National symbols of Colombia

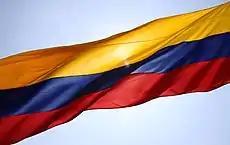
The flag of Colombia in Cartagena, Colombia.

The National symbols of Colombia are the symbols which represent the national identity of the Republic of Colombia as a sovereign state. The national symbols intend to represent the Colombian identity by creating visual, verbal cultural iconic representations of the national people, values, goals, and history.